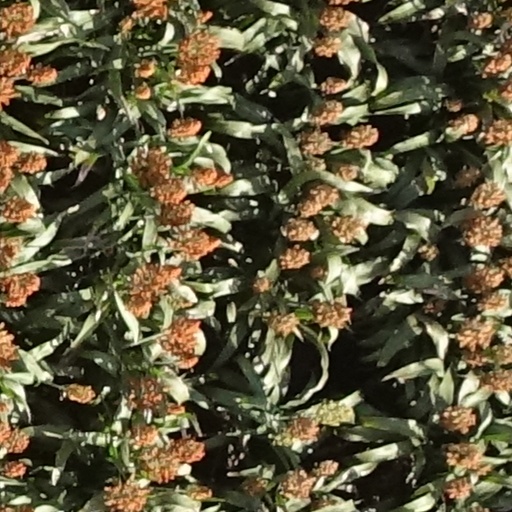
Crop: sorghum